Paten

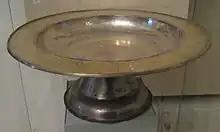
Gilded silver diskos (16th century, Pskov).

In the Byzantine Rite Eastern Orthodox and Byzantine Rite Catholic Churches, the paten is called a "diskos" and is elevated by a stand (or "foot") permanently attached underneath. The diskos is usually more ornate than its Latin counterpart, and must always be made of gold or at least be gold-plated. The diskos may be engraved with an icon of Jesus Christ, the Nativity of Christ, the Cross, or most frequently the Theotokos.